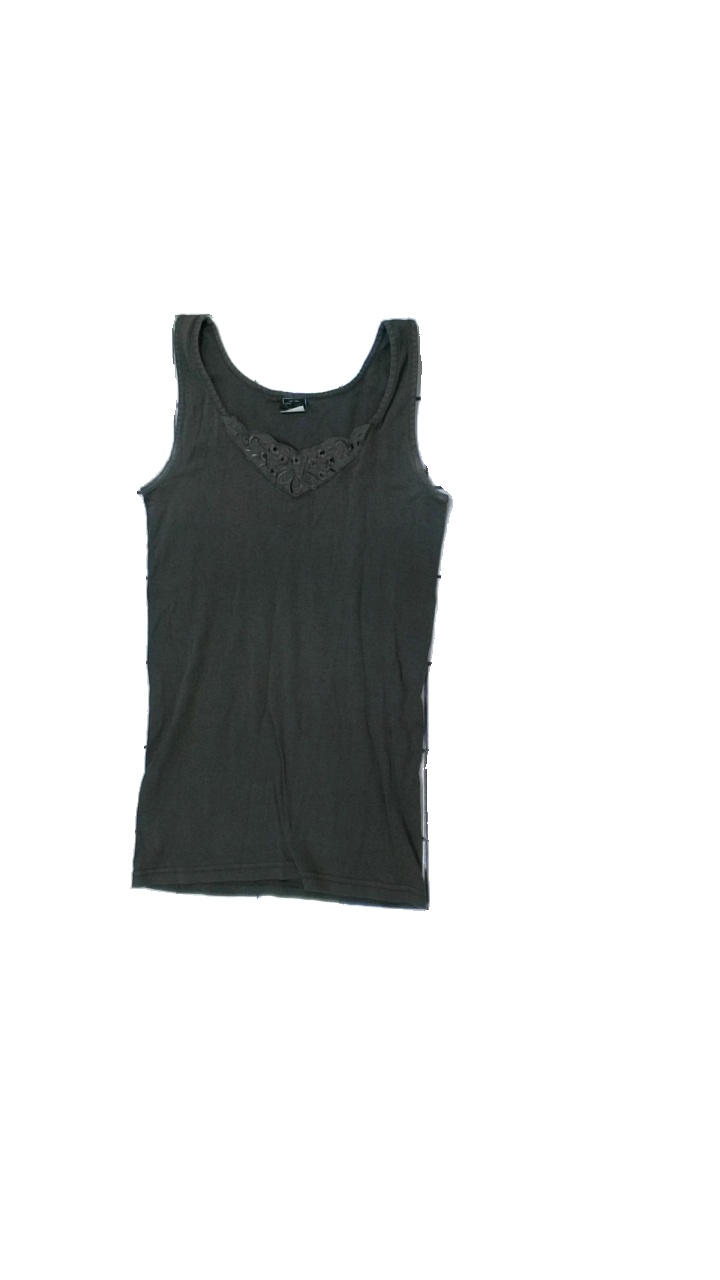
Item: Tank Top (Ladies)
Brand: Netto
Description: grönt linne med spets runt halsen, fläckar i armhålan
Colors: Green
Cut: Regular
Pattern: Lace
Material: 100% cotton
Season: Summer
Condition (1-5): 3
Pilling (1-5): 5
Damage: fläck armhåla
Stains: Major
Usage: Export
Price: <50